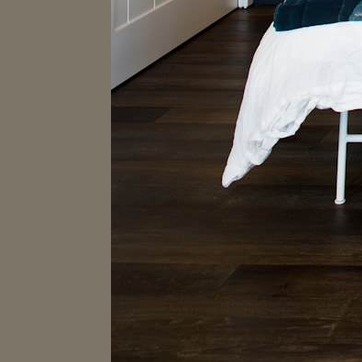
Material: wood